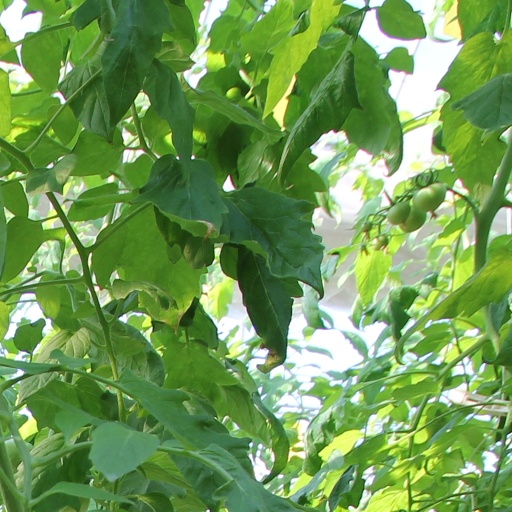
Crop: tomato